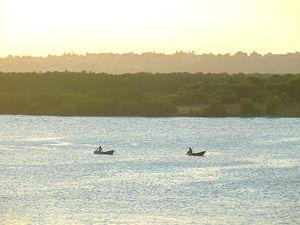
Le rio Potenji, originellement nommé par les explorateurs portugais « Rio Grande » puis « Rio Grande do Norte », est un cours d'eau ou fleuve du la pointe nord-est du Brésil. Il se jette dans l'océan Atlantique à Natal, dans l'État du Rio Grande do Norte.